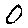
Label: 0